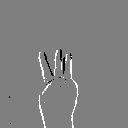
ASL letter: w